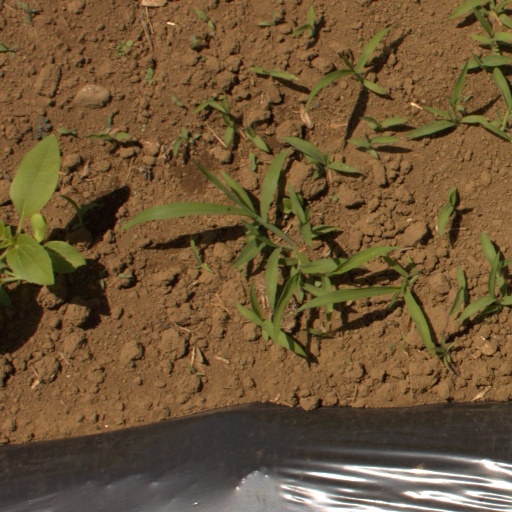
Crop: Jerusalem artichoke